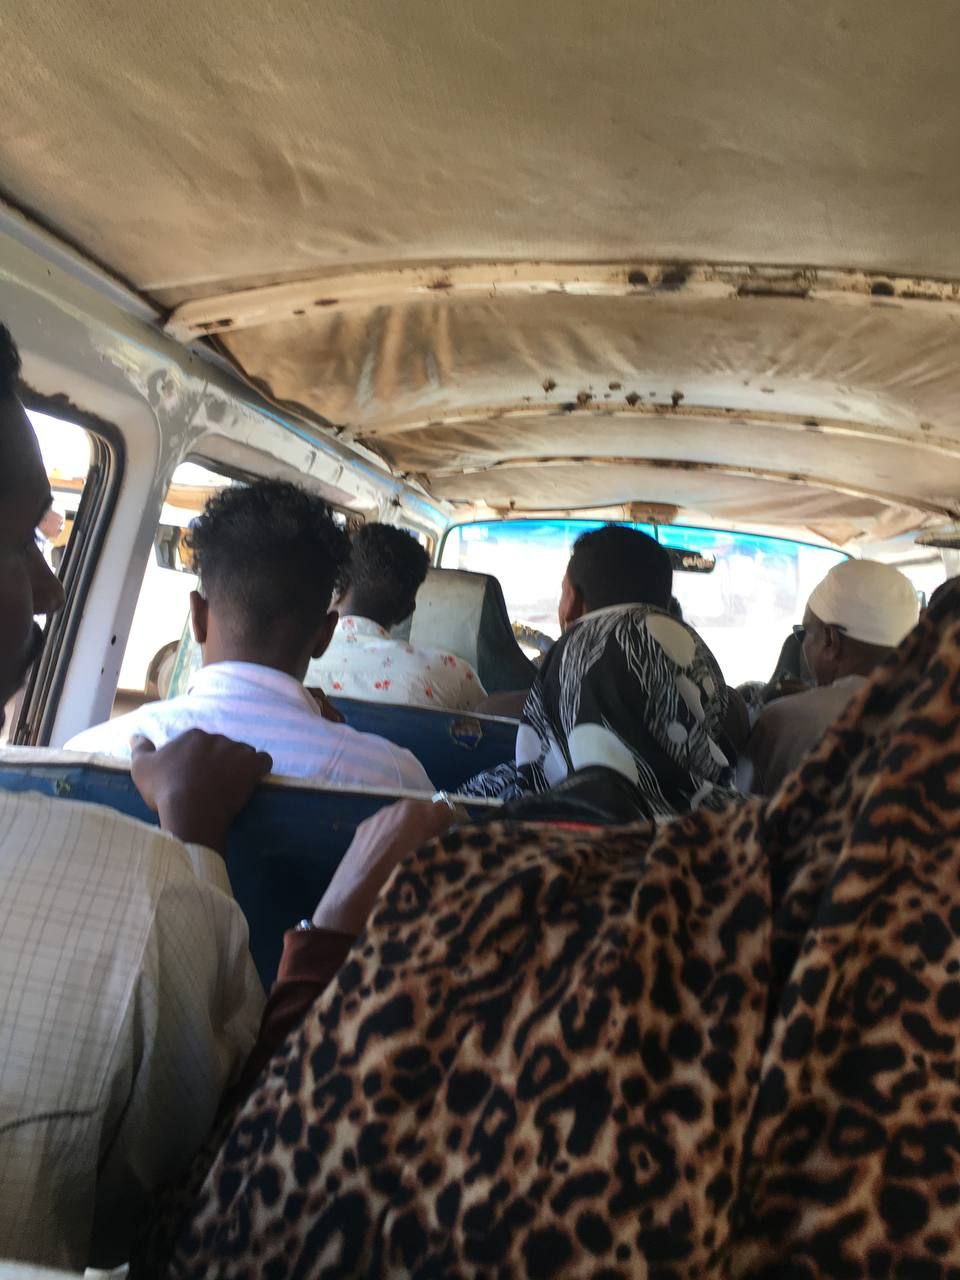
الوصف بالفصحى: لقطة من داخل حافلة نقل عام تظهر الركاب بملابسهم اليومية المتنوعة أثناء تنقلهم
الوصف بالعامية السودانية: الناس راكبين في المواصلات والصورة من جوا المواصلات، ظاهر فيها الناس الراكبين
التصنيف: Transportation
التصنيف الفرعي: Urban daily life